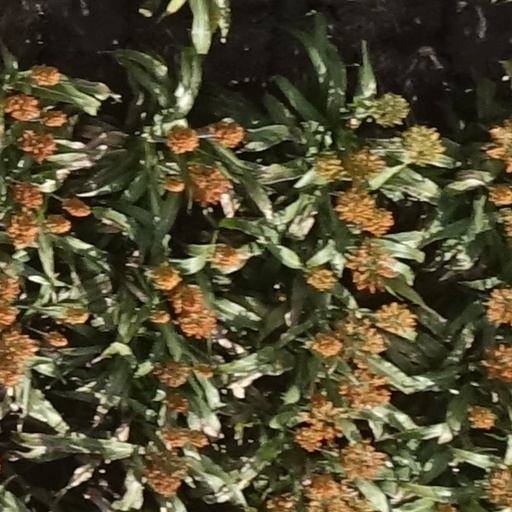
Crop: sorghum